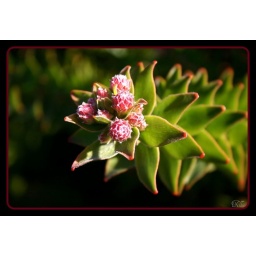
I found this beautiful flower near the place where the Steenbras river flows into the sea.